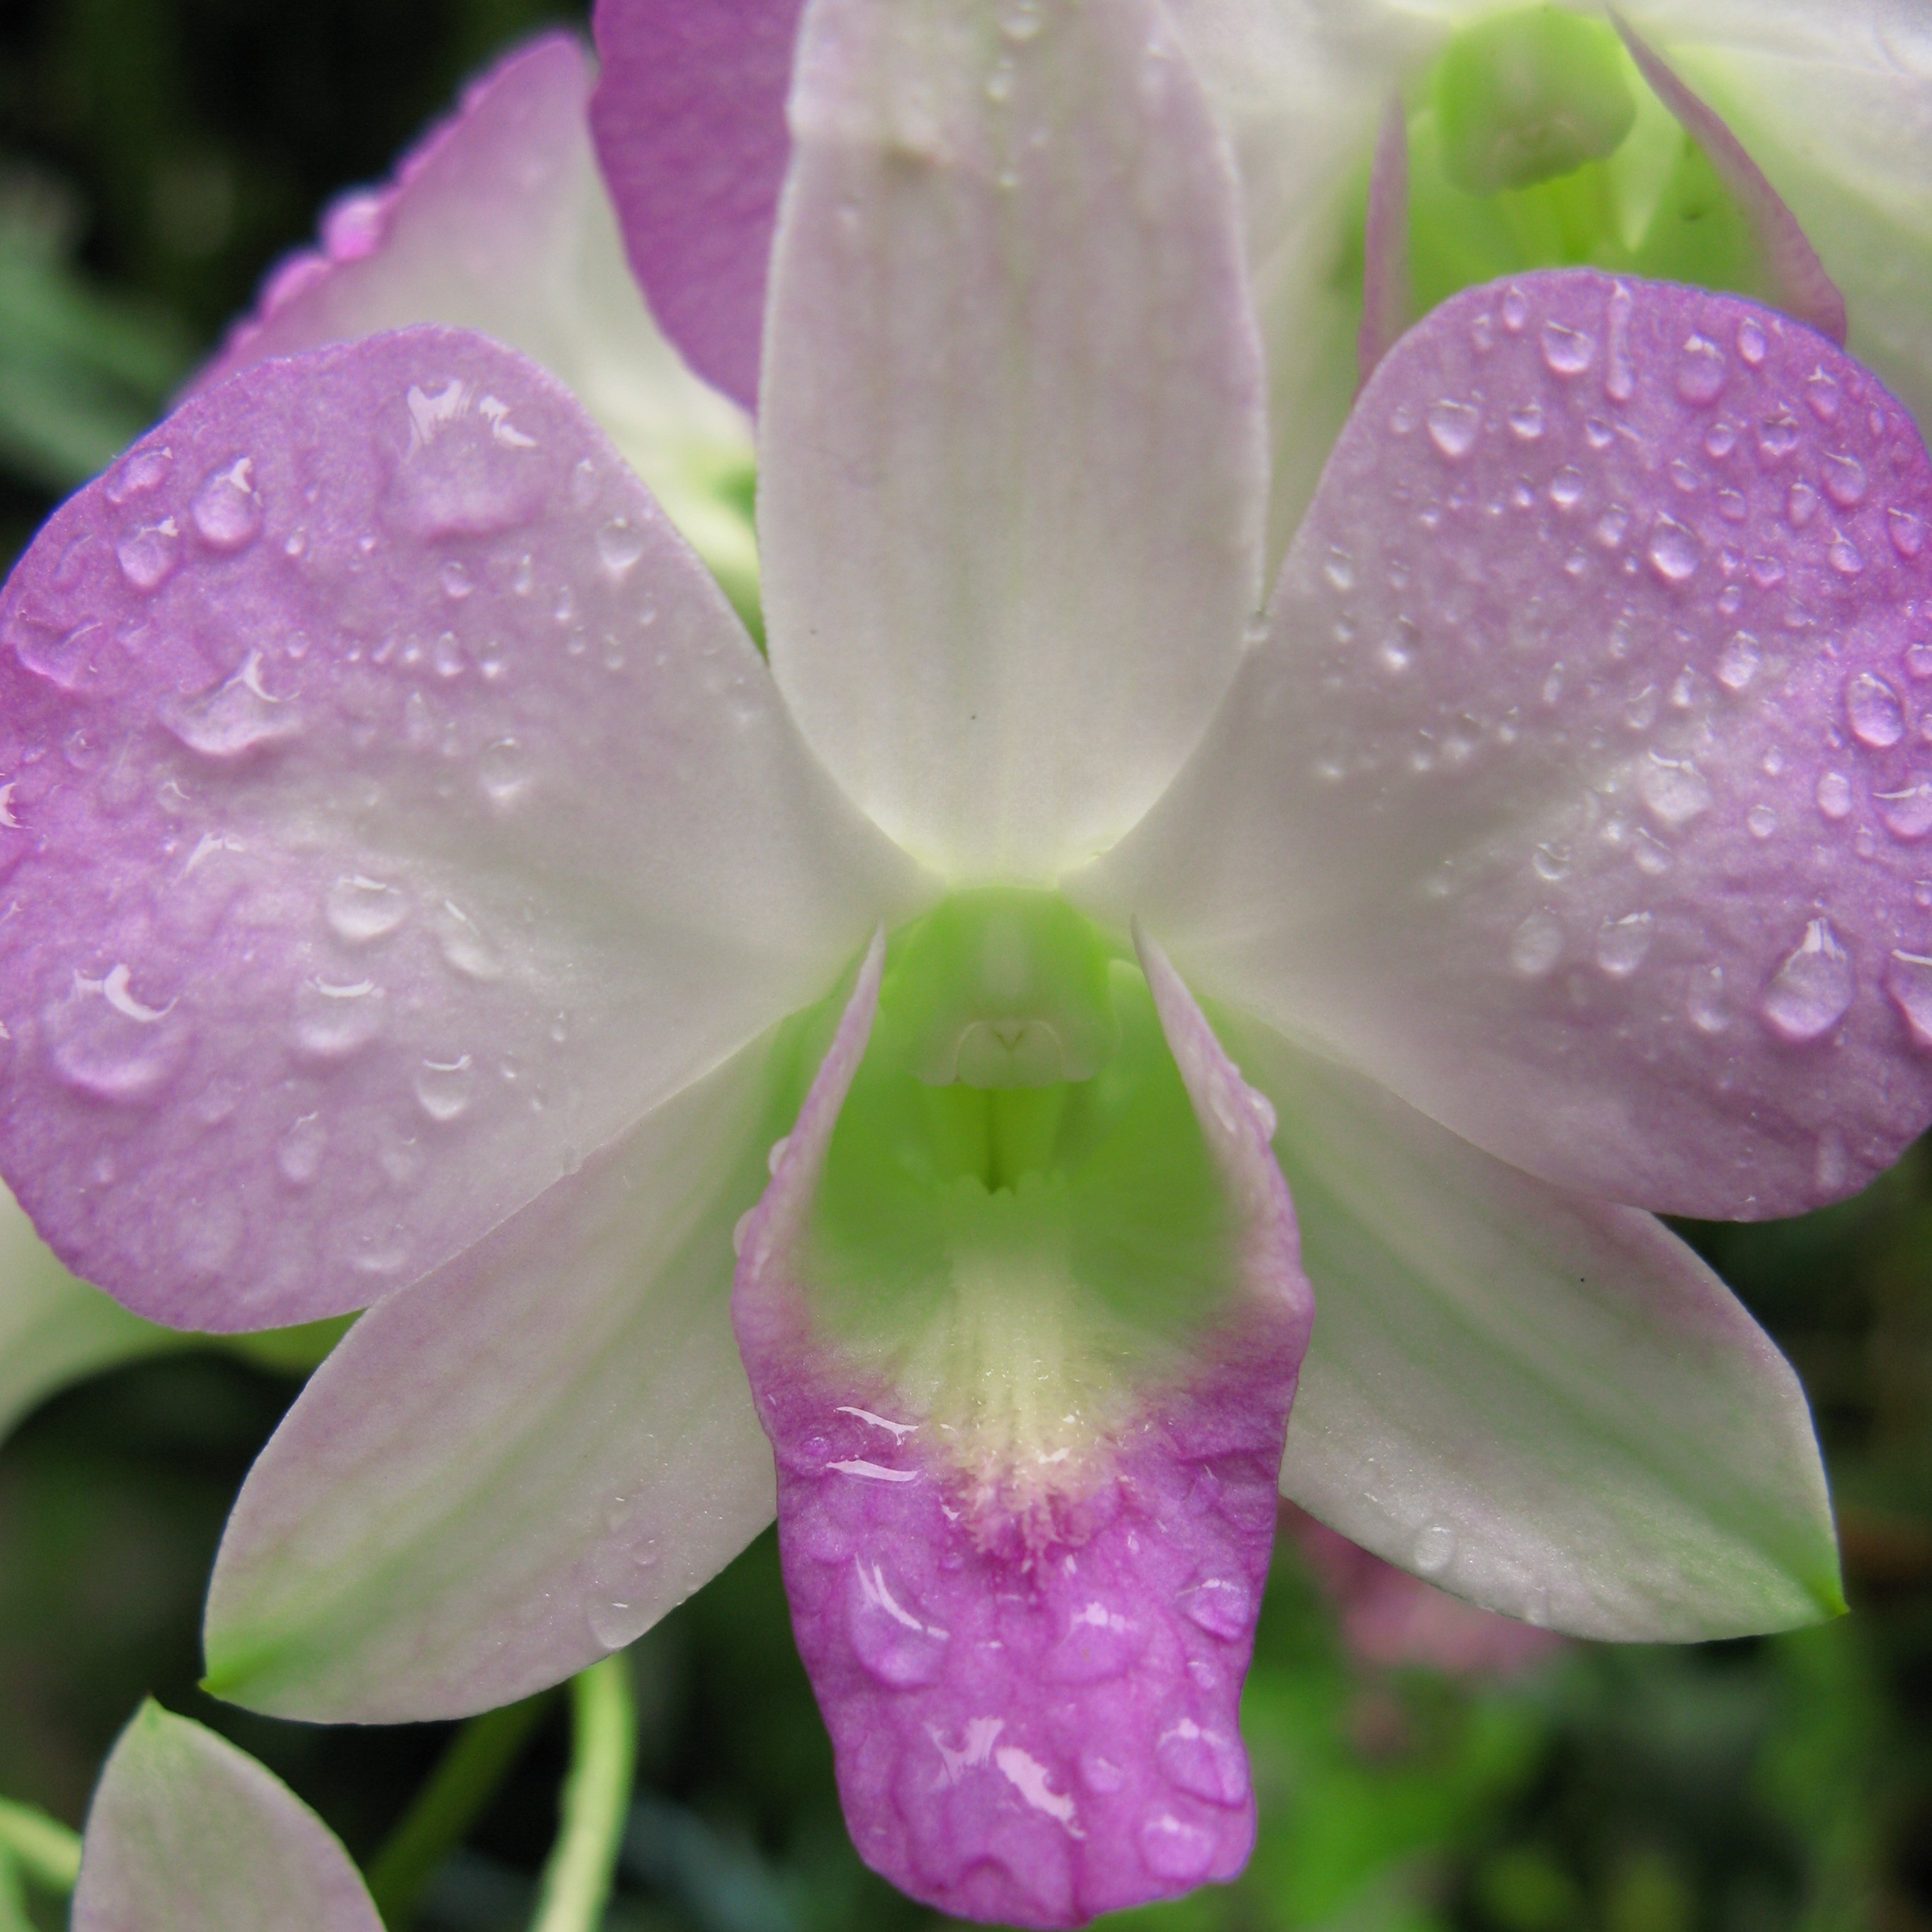
plant, flower, purple, petal, high, botany, flora, orchid, hires, flowerpicturesnolimits, hi, res, powershotg7, canong7, flowering plant, cattleya, dendrobium, land plant, moth orchid, christmas orchid, cattleya labiata